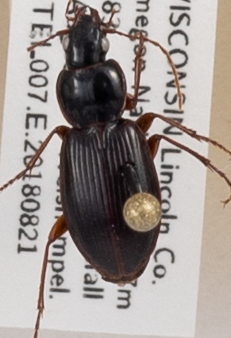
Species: Synuchus impunctatus
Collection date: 2018-08-21
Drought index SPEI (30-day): -0.864
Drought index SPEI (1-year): -0.46
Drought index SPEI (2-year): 1.186